Odesa Museum of Regional History

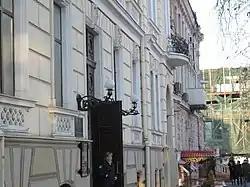
The entrance to the museum

The museum is located in the centre of the city, in the palatial mansion at 4 Havanna Street. The mansion was built in 1876 by Odesa architect, Felix Gonsiorovskiy, for one of the major representatives of the industrial and commercial elite, Alexander Yakovlevich Novikov. Novikov was the grandson of Odesa merchant, Ilya Novikov, owner of a cable factory that was founded in 1806. The architecture of the two-storey mansion, as in previous works of Felix Gonsiorovskiy, is based on the style of the late Renaissance, with a variation of patterns and motifs drawn from the architectural heritage of Italy.